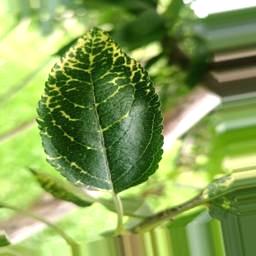
Label: Apple_Mosaic